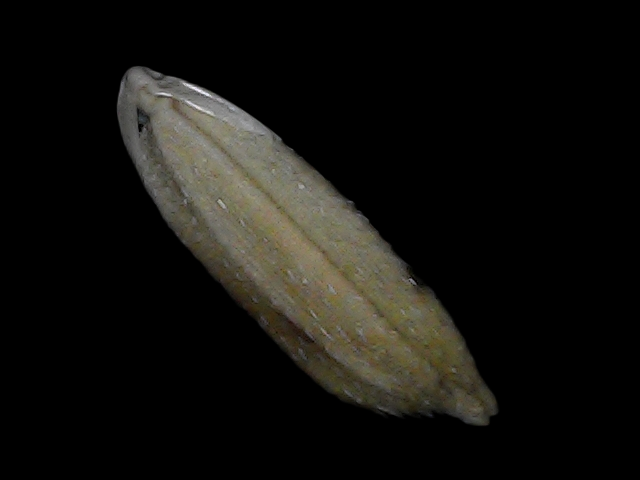
Rice variety: Bd93